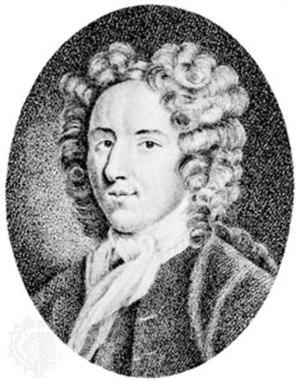
George Farquhar, auteur dramatique irlandais, né à Derry en Irlande, d'un père pasteur modeste.
La Ruse du petit maître est une comédie en cinq actes et en prose de George Farquhar, jouée pour la première fois à Londres le samedi 8 mars 1707 au Queen's Theatre à Haymarket, où elle eut 10 représentations consécutives, ce qui constitue un succès à l'époque.